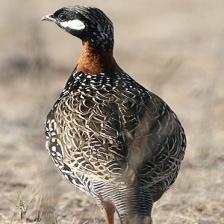
Species: BLACK FRANCOLIN
Scientific name: FRANCOLINUS FRANCOLINUS
ImageNet parent category: partridge